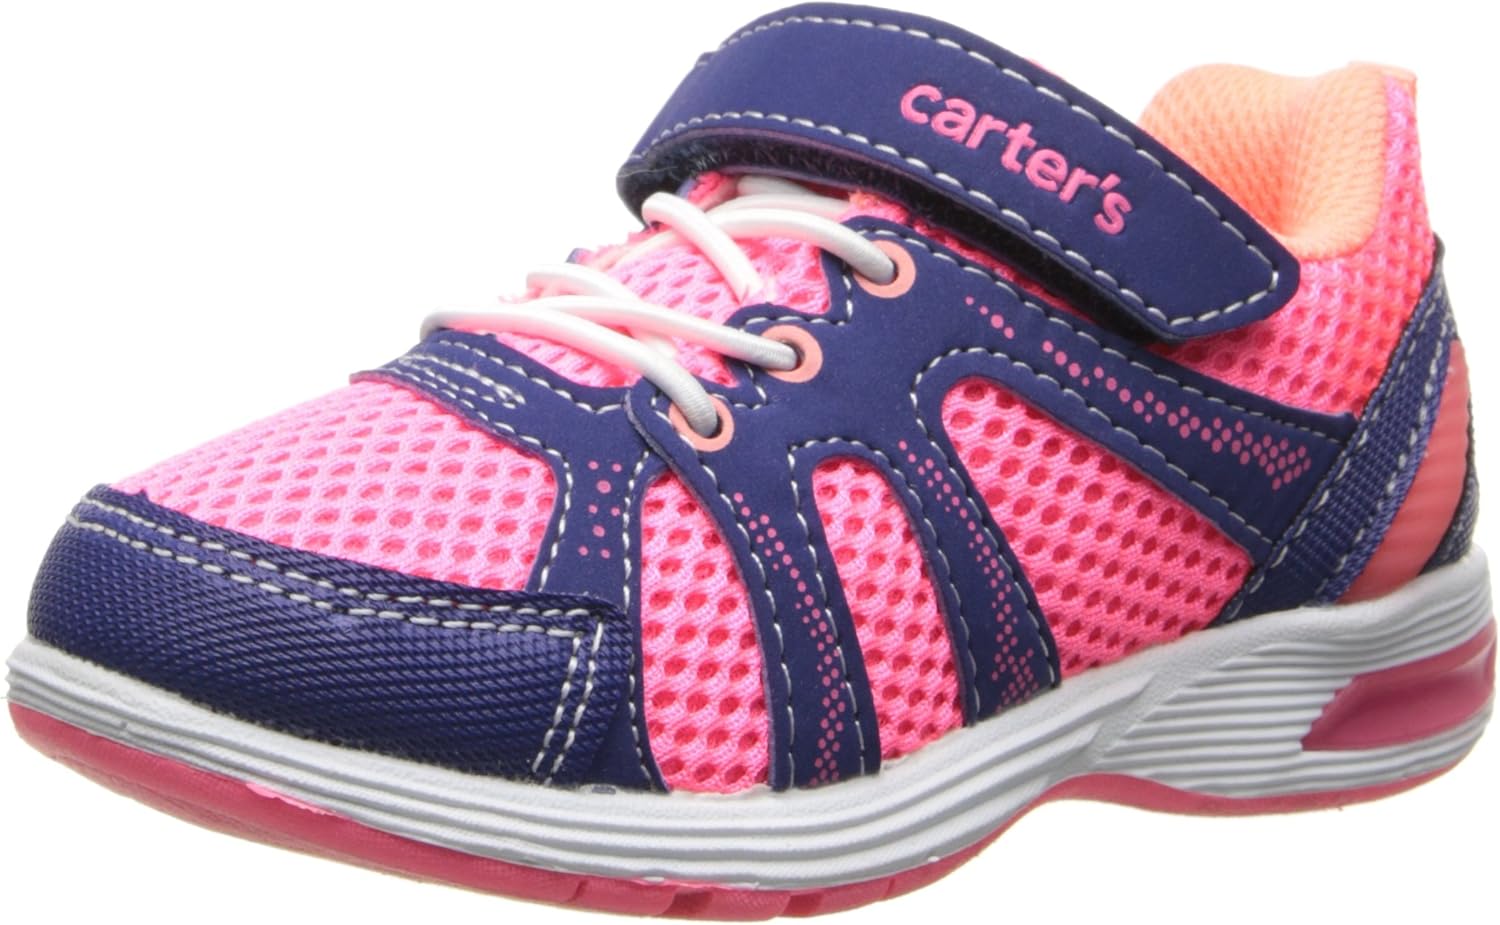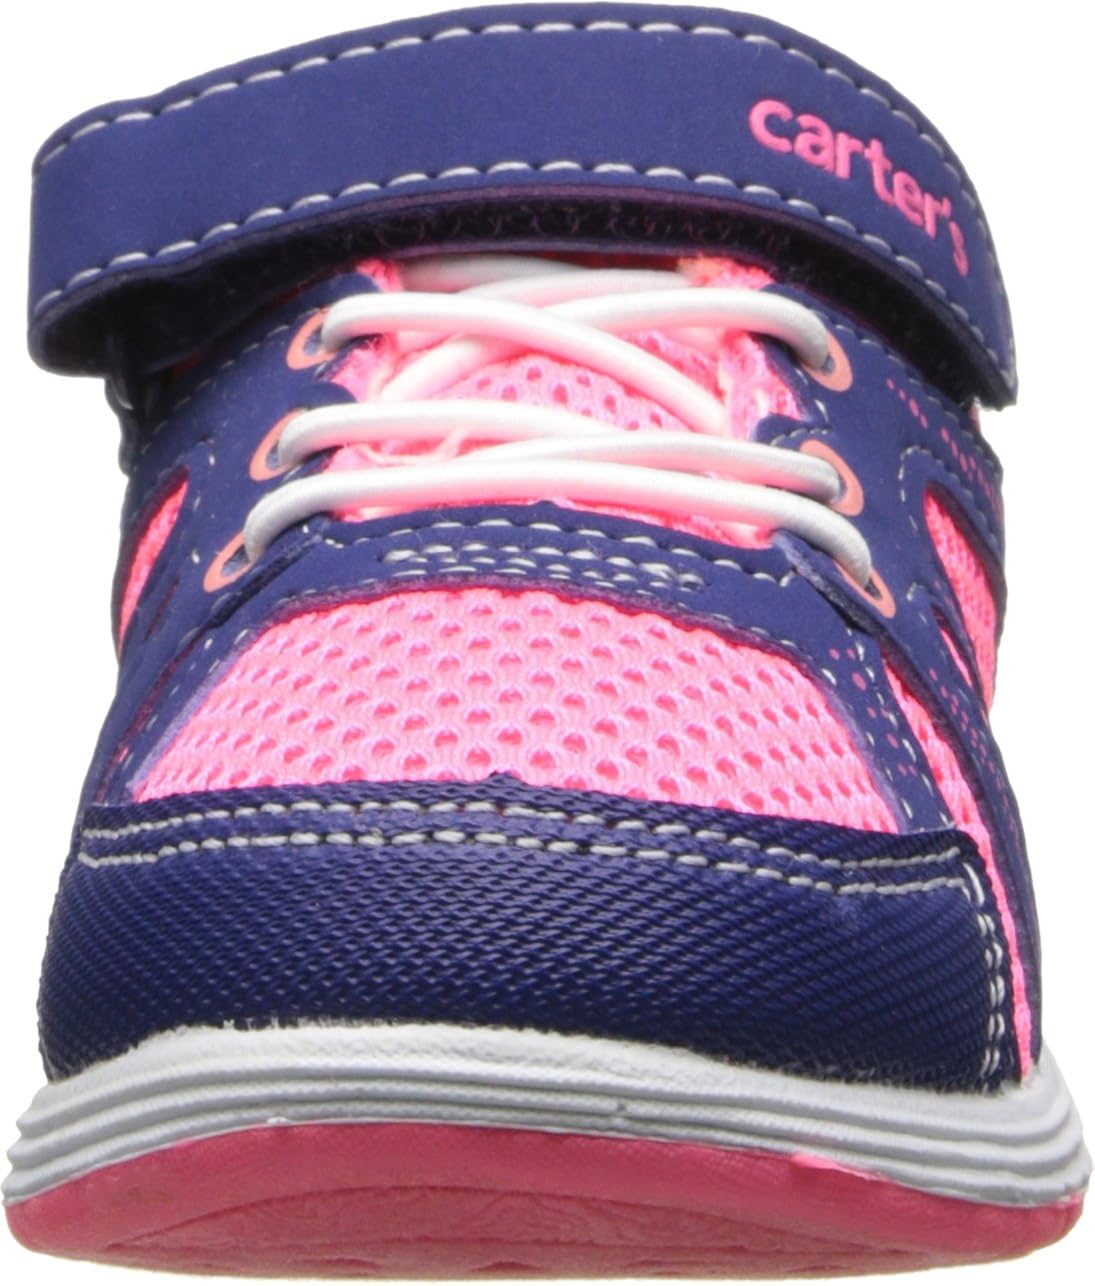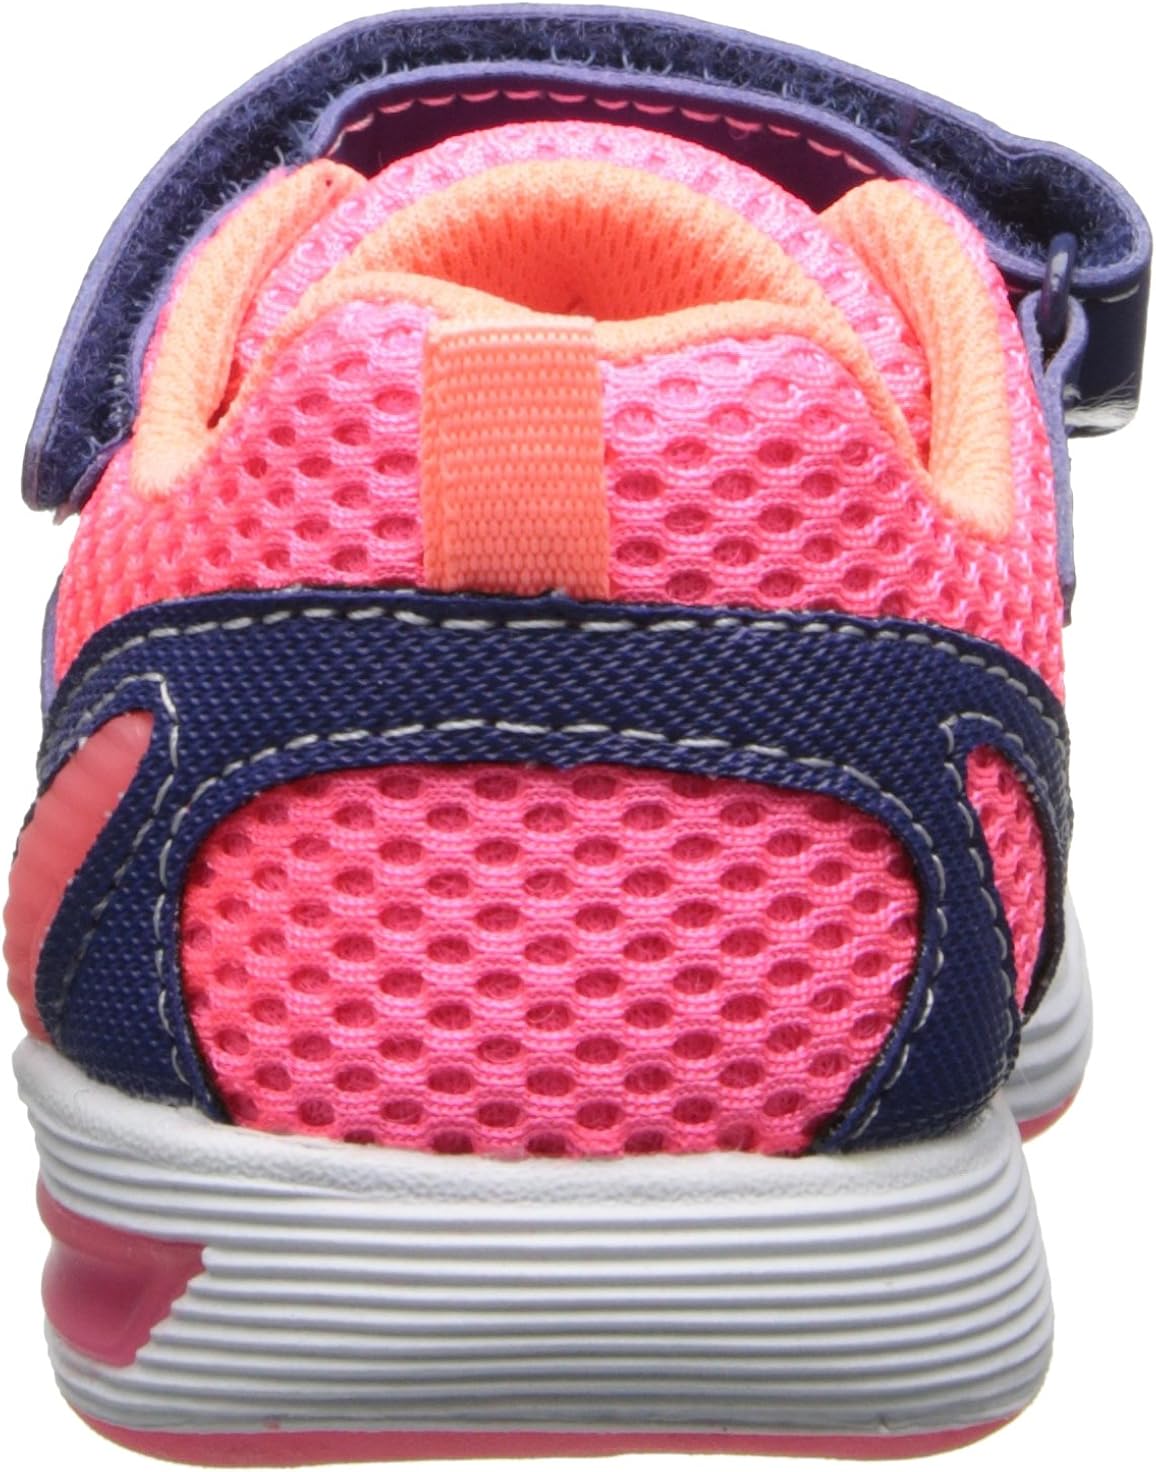
carter's Olympus-G Tennis Shoe (Toddler/Little Kid/Big Kid)
Category: AMAZON FASHION
Carter's Olympus-G (Toddler) - Navy/Pink Girl's athletic shoe with bungee and hook and loop closure. Wipe clean with damp cloth. Made in China Founded in 1865, Carter's has dressed generations of children. It all began when William Carter decided to knit mittens in his kitchen. Today, Carter's is the No. 1 children's brand, selling more than ten products for every child born in the U.S. Carter's has a childlike point-of-view that reflects its heritage of innovation and expertise. Carter's makes clothing for children from newborn through size 7: baby, sleepwear, playclothes and accessories. The company provides trusted products that are super comfy, easy-to-care-for, adorable and don't break the bank.
Features: 100% Textile | Imported | Textile/Synthetic sole | Light-up